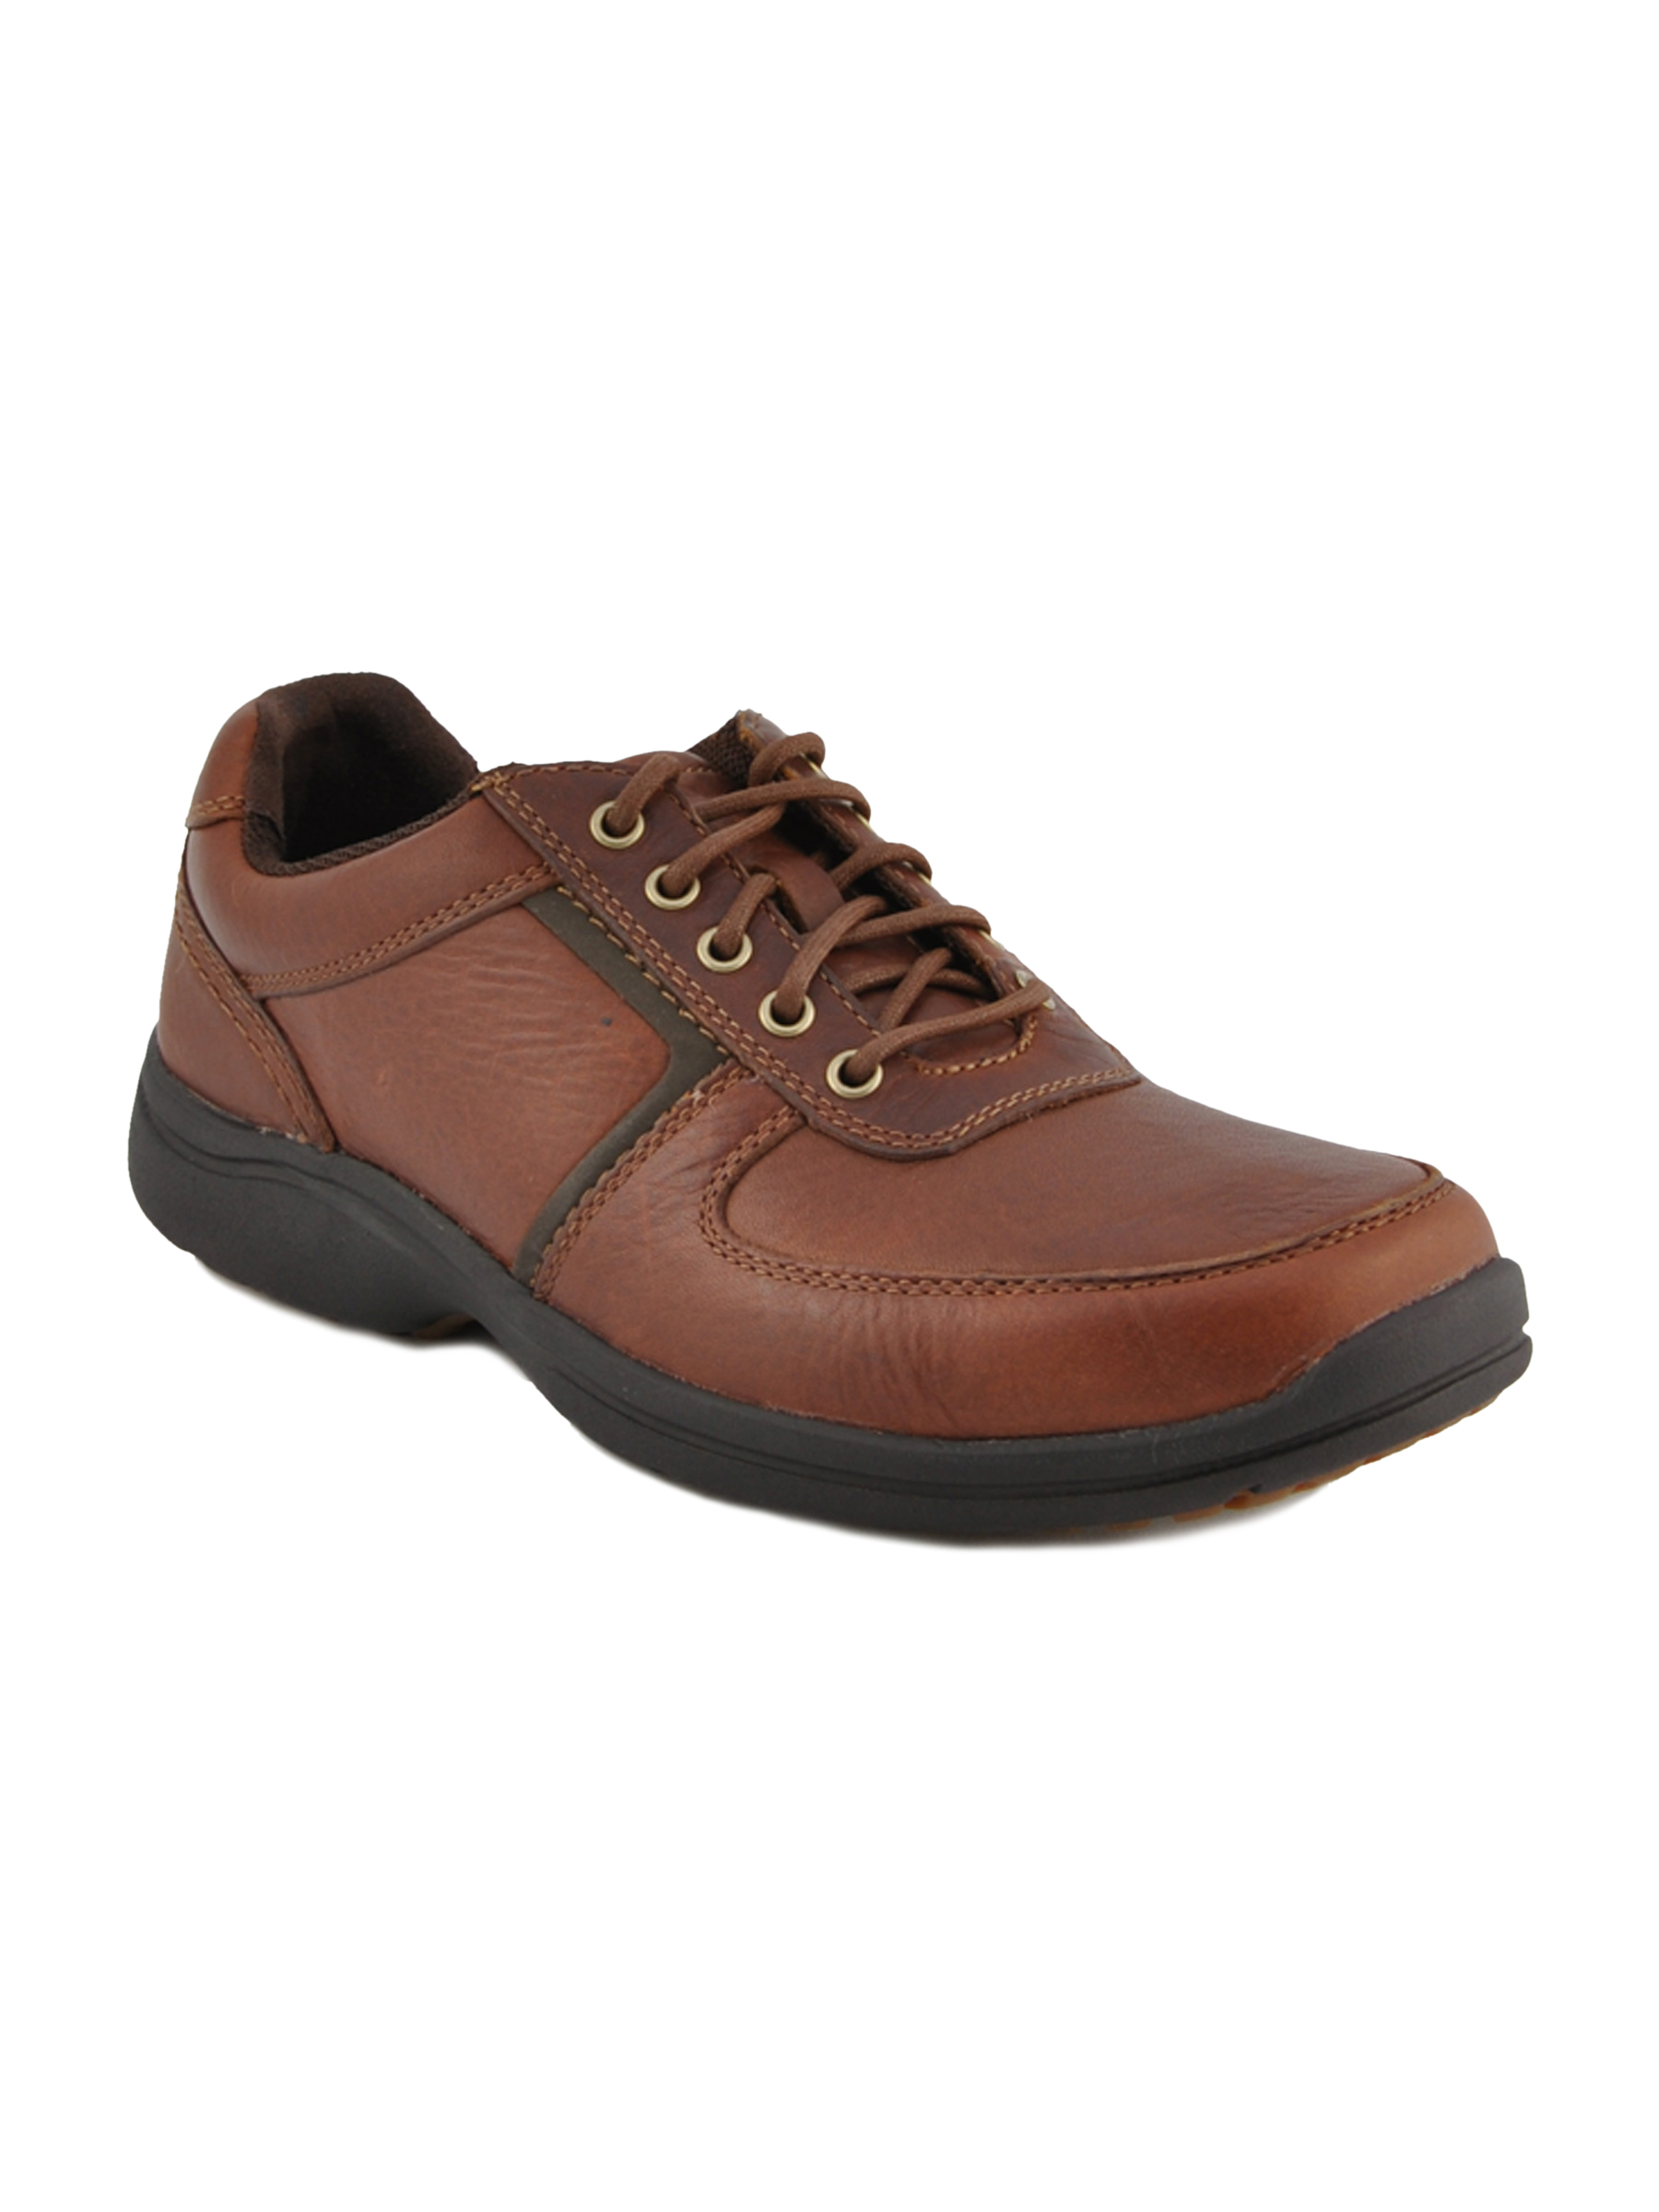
Rockport Men Bal Brown Casual Shoes
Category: Footwear / Shoes / Casual Shoes
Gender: Men
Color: Brown
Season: Fall 2011
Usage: Casual